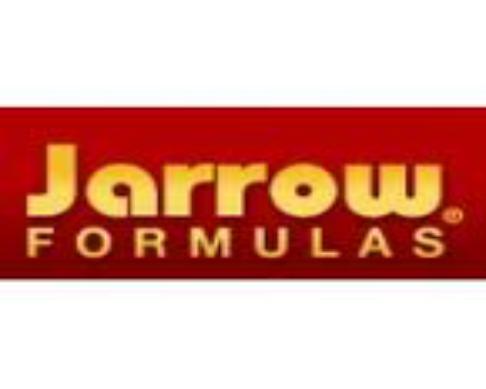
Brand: jarrow
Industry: Medical